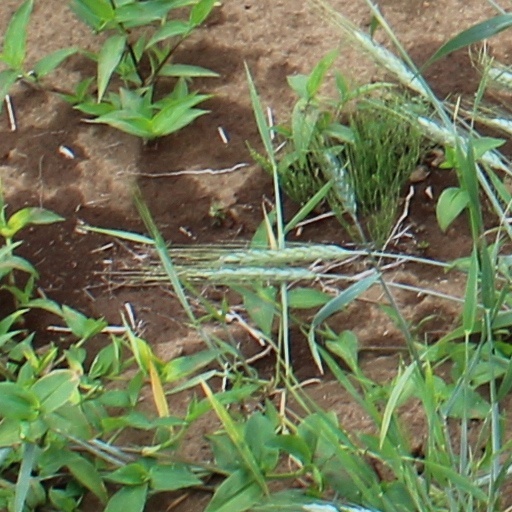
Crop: wheat